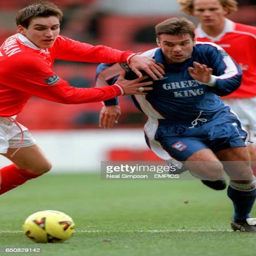
soccer player holds back football player in his attempts to reach the ball